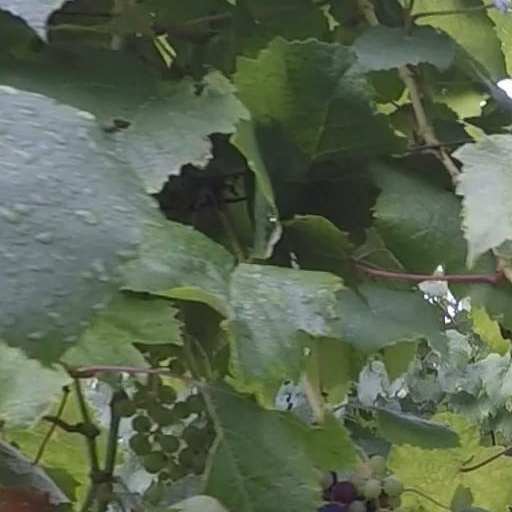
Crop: grape